Middlebury station

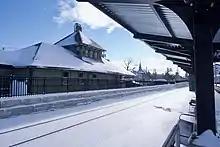
The historic station building sits across the track from the platform

Middlebury's historic train station closed in 1953 when the Rutland Railroad discontinued passenger service to the town. The building is now private property and houses retail space.